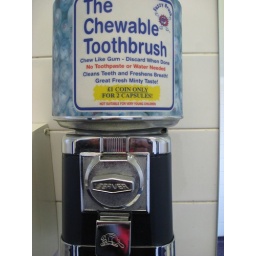
advanced technology in the train station bathroom